Kamanayakkanpatti

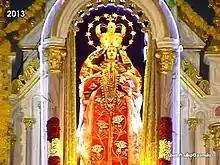

Kamanayakkanpatti lies on Kovilpatti to Puthukottai road. Kamanayakkanpatti is well connected with Kovilpatti, Thoothukudi, Tirunelveli, Chennai, Madurai, Tiruchendur, Pulliampatti, Eppothum Vendran, Pasuvanthanai, Puthiyampuththur, Kayaththar and nearer villages through buses. Nearest Railway station is Kovilpatti. Nearest Domestic airport is Tuticorin Airport and nearest International airport is Tuticorin International Airport. There are many vans and cars for tourists.